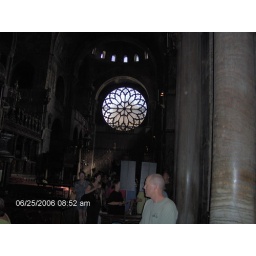
The stained glass window in St. Mark's Catherdal, Venice